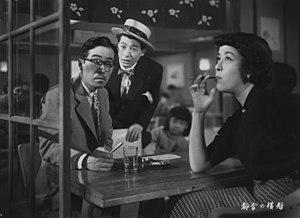
Le Profil de la ville est un film japonais de Hiroshi Shimizu sorti en 1953.
Hisaya Morishige, né le 4 mai 1913 à Hirakata et mort le 10 novembre 2009 à Tokyo, est un acteur, compositeur et parolier japonais.